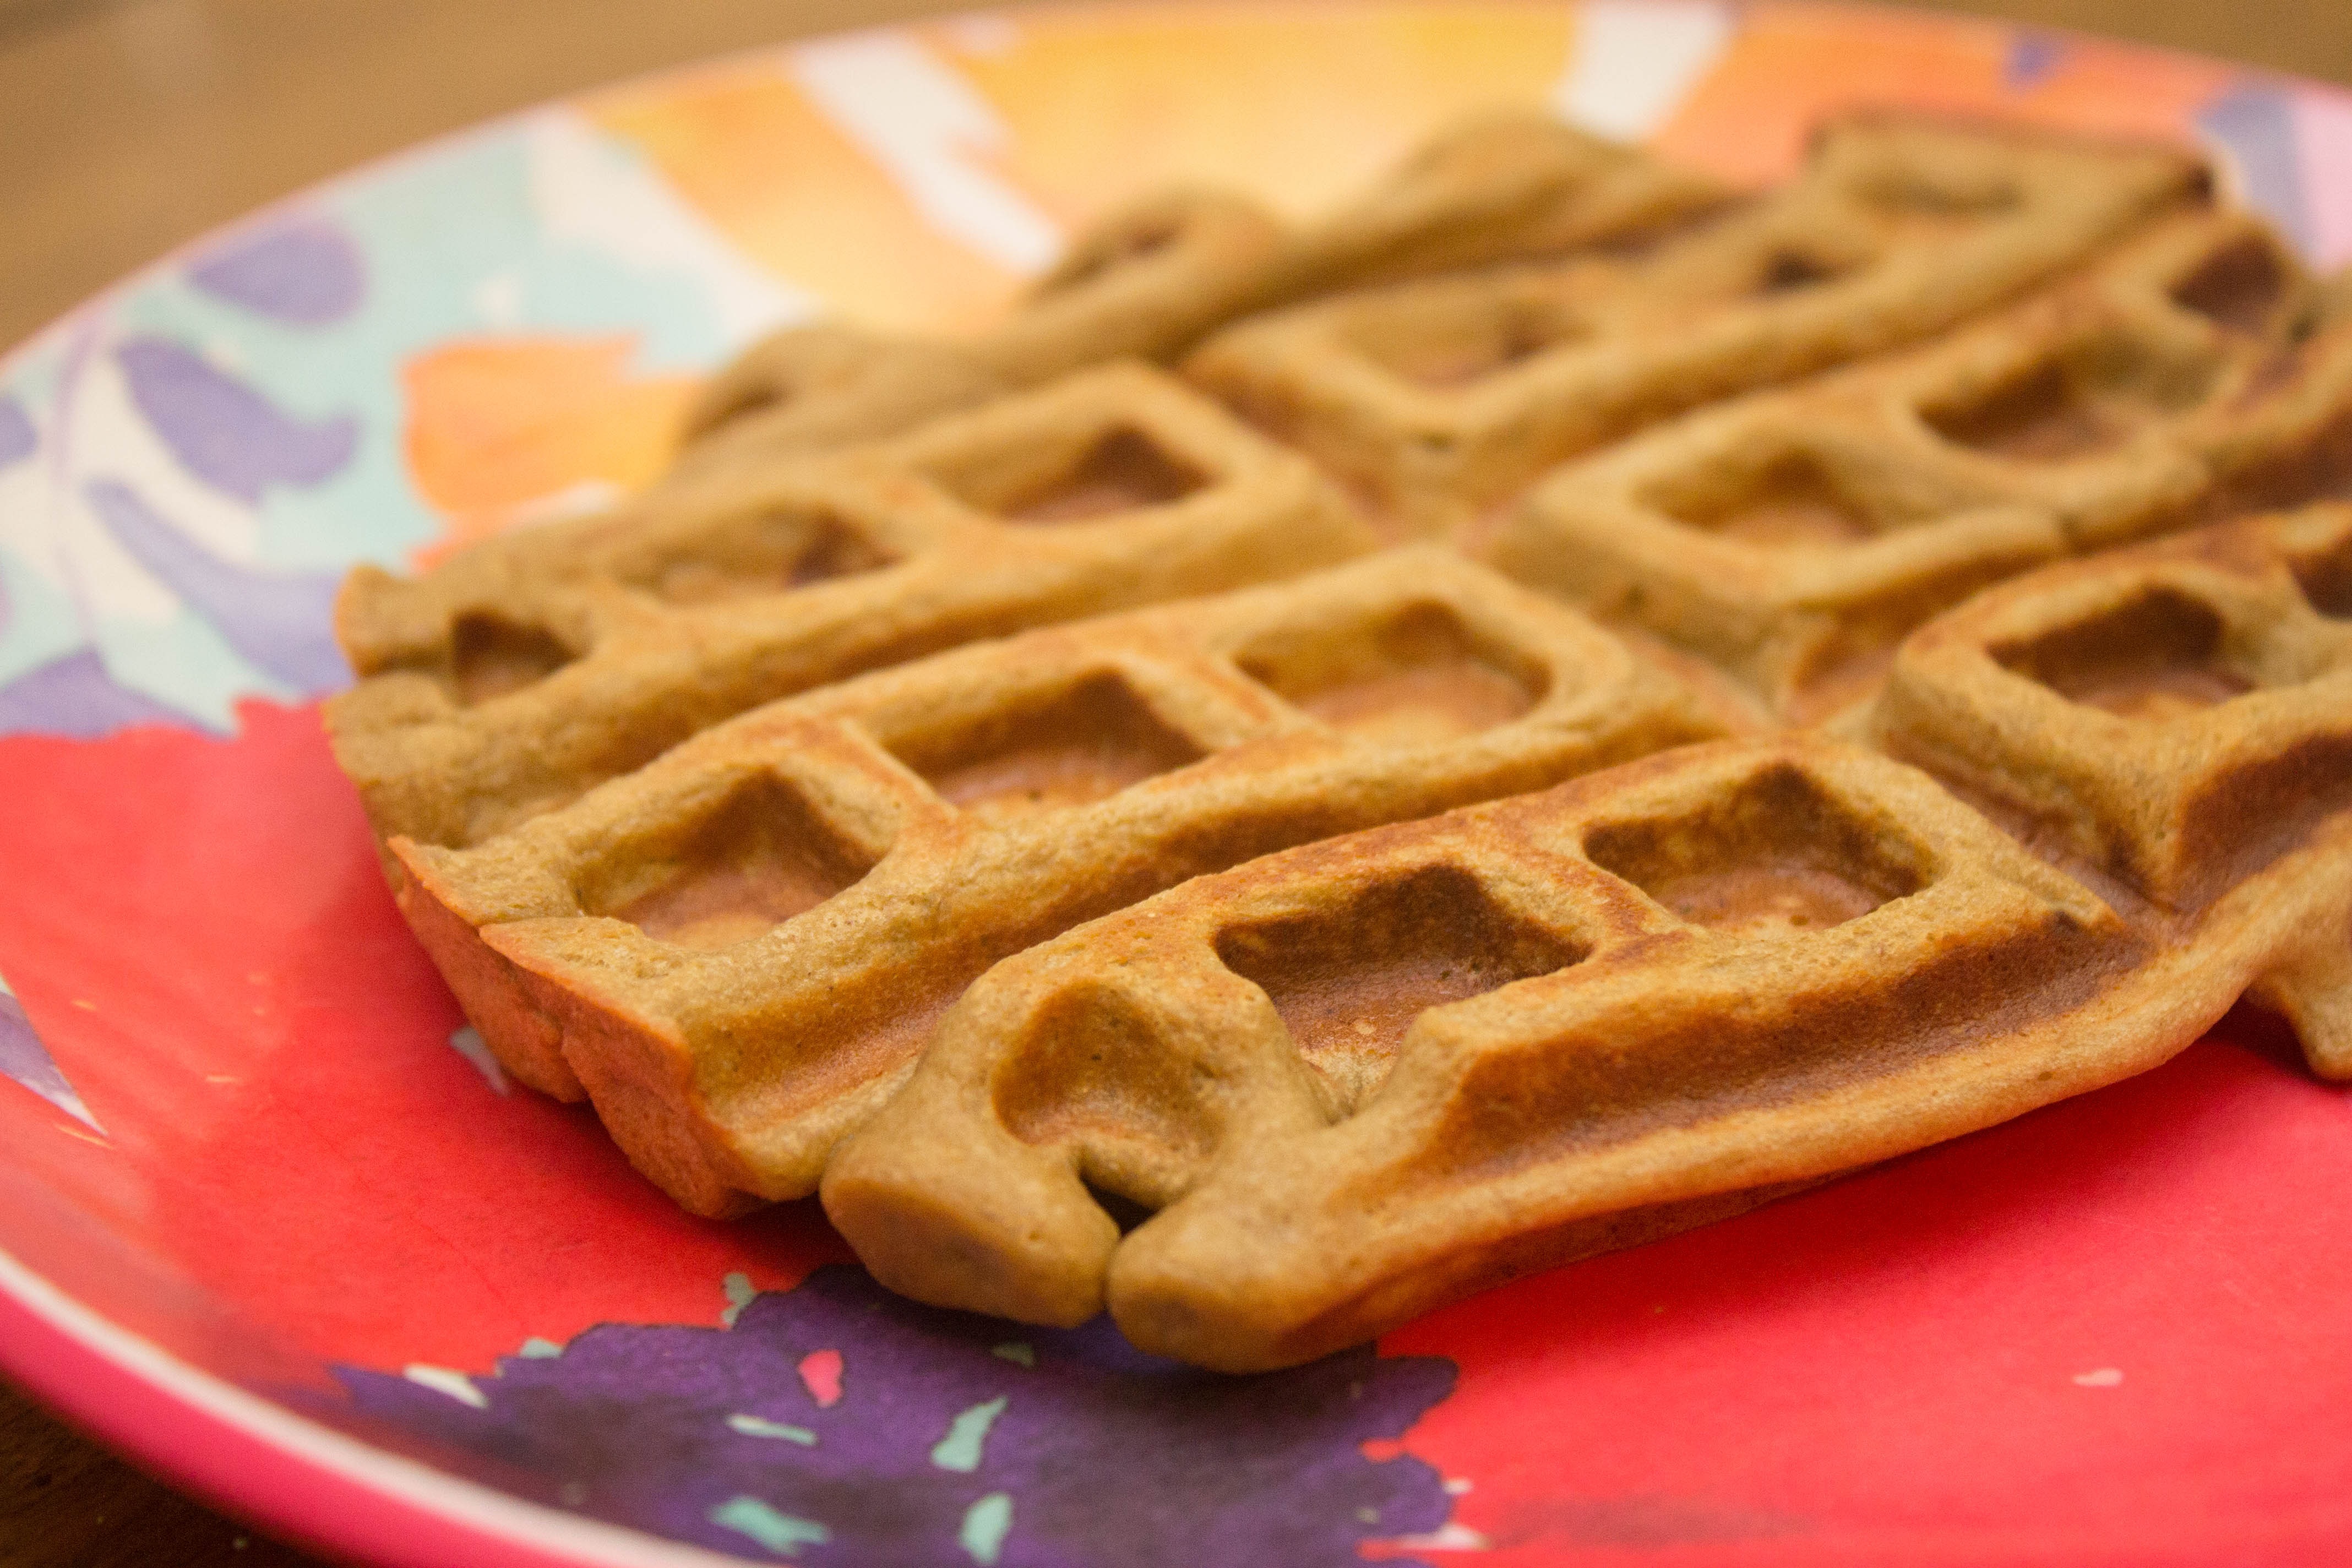
sweet, young, dish, meal, food, breakfast, dessert, waffle, cuisine, cream, delicious, childhood, eating, kids, happy, snack food, belgian waffle